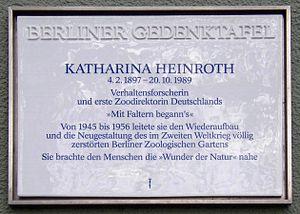
Katharina Bertha Charlotte Heinroth est une zoologiste allemande directrice du zoo de Berlin de 1945 à 1956.